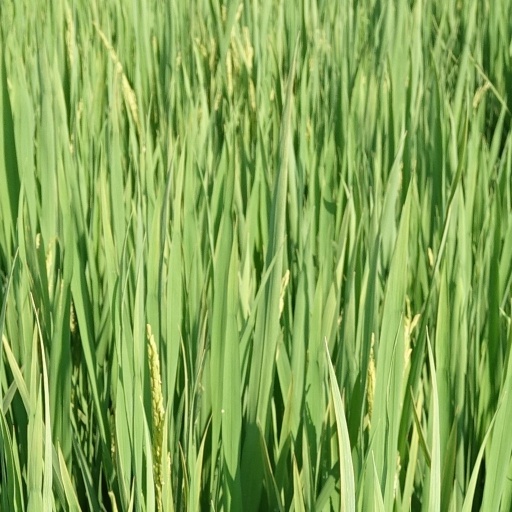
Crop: rice